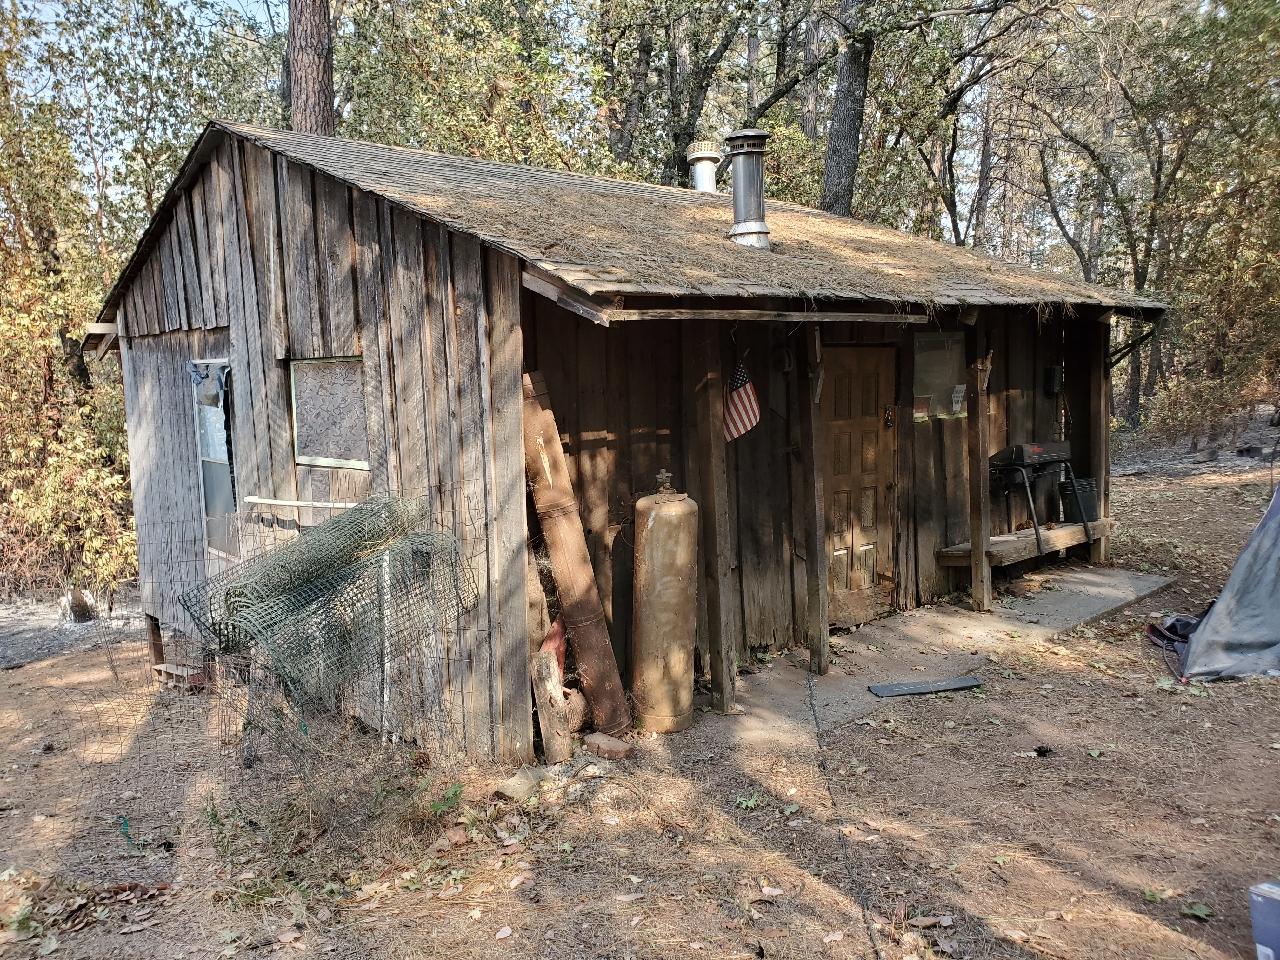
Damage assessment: no_damage